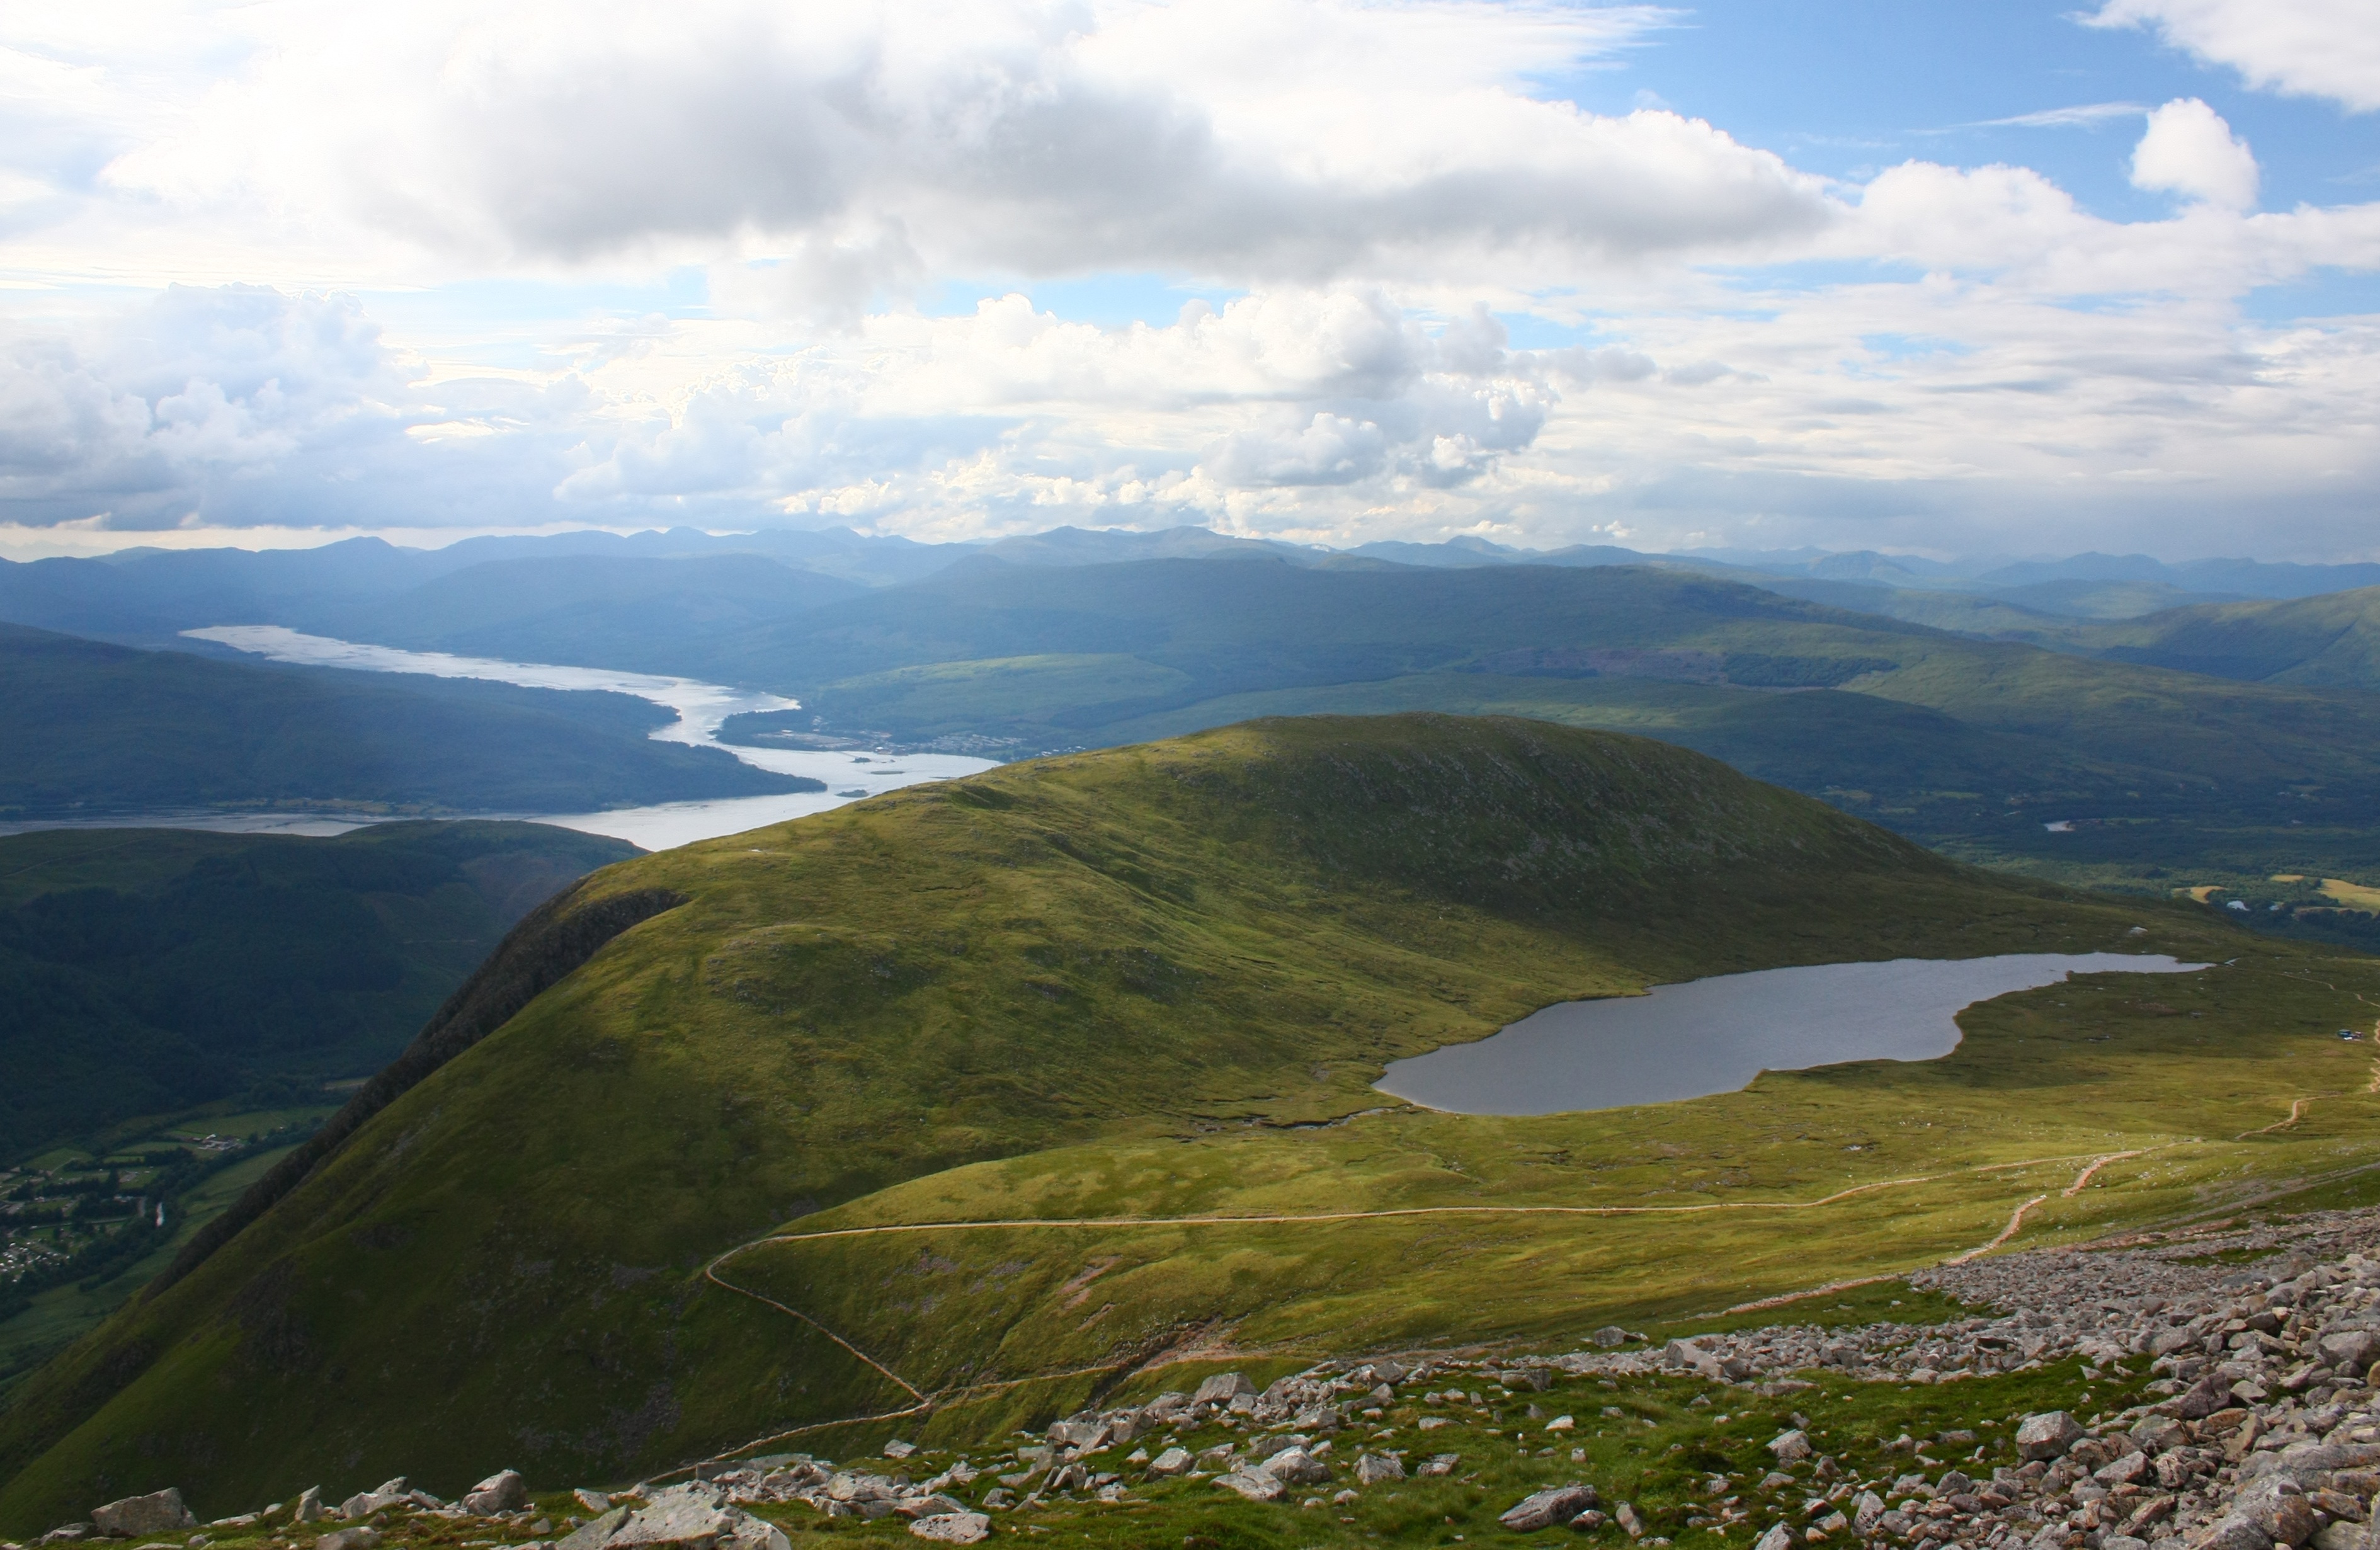
landscape, sea, wilderness, walking, mountain, cloud, hiking, hill, lake, valley, mountain range, fjord, reservoir, highland, ridge, alps, plateau, scotland, scottish, fell, loch, highest, highlands, landform, tarn, mountain pass, fort william, geographical feature, mountainous landforms, glacial landform, half way lochan, loch eil, ben nevis, lochaber